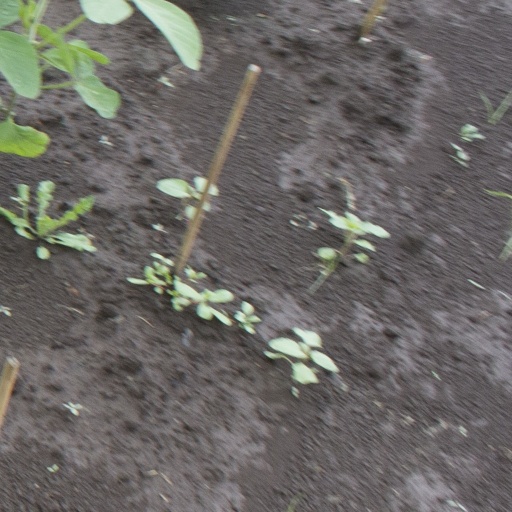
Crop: soybean